Lampshade hat

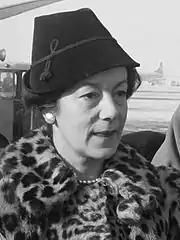
A lampshade design from 1963 with a simple cord trimming

A lampshade hat is a millinery design in which the hat has a small circular crown – typically flat, but sometimes rounded – and flares outwards to create a cone-like profile. In shape, it may have some similarities to the pillbox and bucket hat, both of which were popular at around the same time, although the classic lampshade design is longer and more flared than a pillbox (typically ending at or below the ears) and is generally made of stiffer material than a bucket hat.